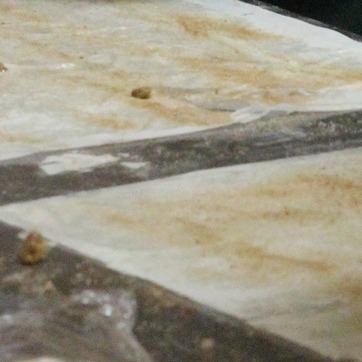
Material: food